Bombogor inscription

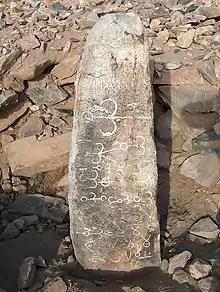
Bombogor inscription

The Bombogor grave complex is situated in Shiveeny Kherem district, Bayankhongor Province, Mongolia. The monument was discovered as a result of the expedition made by the scientists from the Archeology Institute of the Academy of Sciences of Mongolia. Relevant pictures and draft copy of the text of the inscription were published immediately after its discovery.